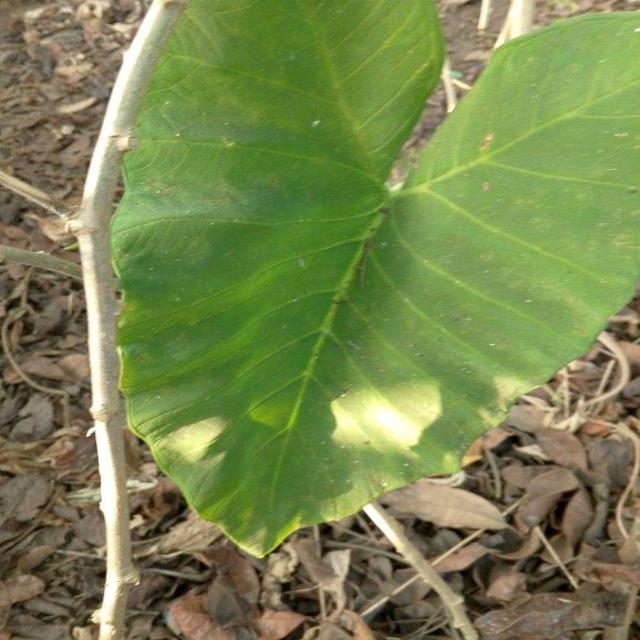
Label: Early_Blight